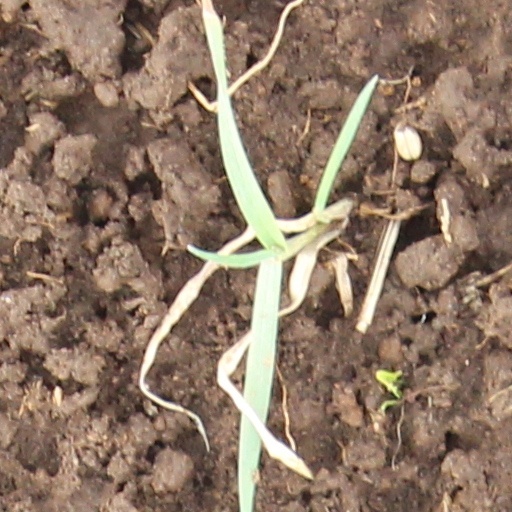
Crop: wheat